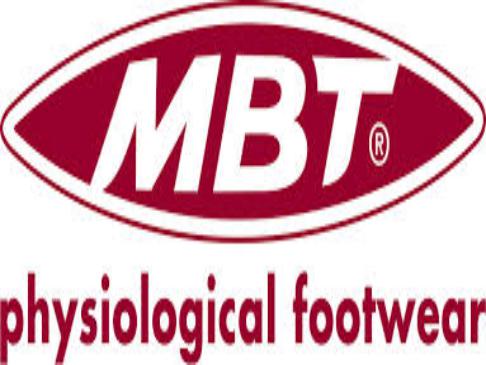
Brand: MBT
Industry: Clothes